Sonny's Famous Steaks

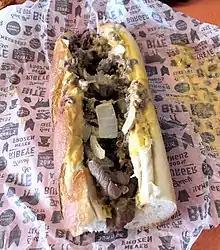
A cheesesteak from Sonny's

Sonny's opened in 1999. It is currently owned by Ellen Mogell and Kevin Bagby. Bagby began working at Sonny's in 2001 while he was a Temple University student. He claims he ate a lot of cheesesteaks while working there and started Brazilian jiu-jitsu to lose weight. Sonny's won Best of Philly's Best Cheesesteak in 2001.